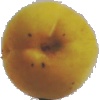
Label: Peach 2